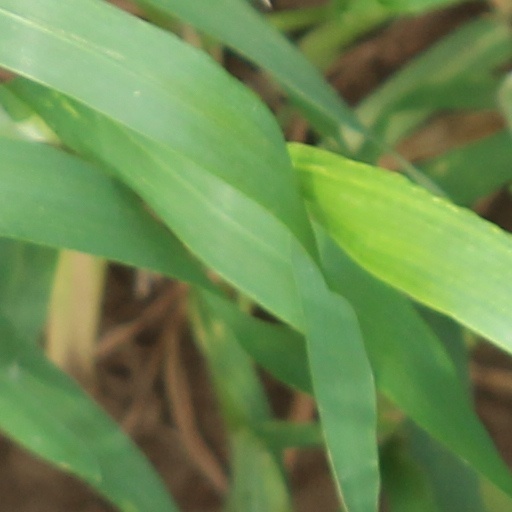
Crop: wheat